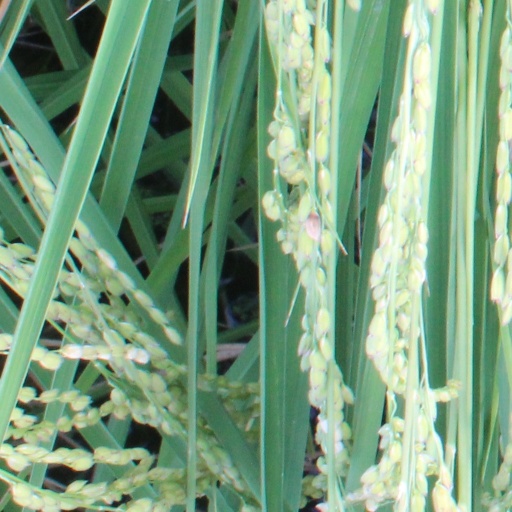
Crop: rice